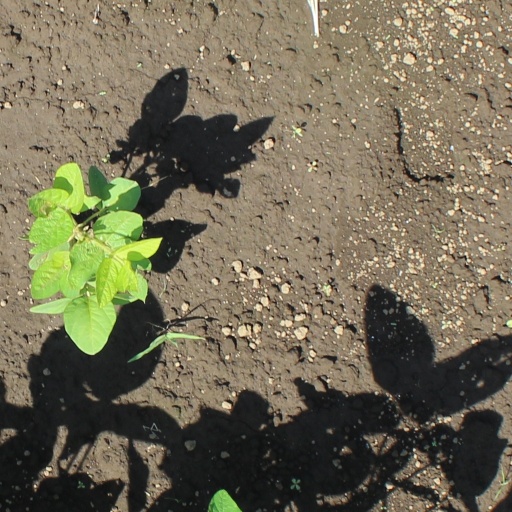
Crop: soybean